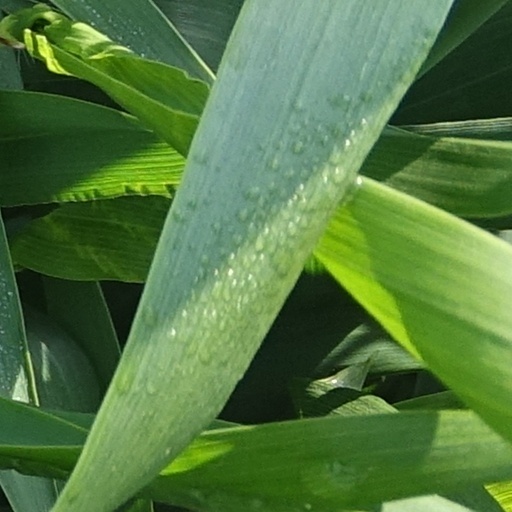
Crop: wheat